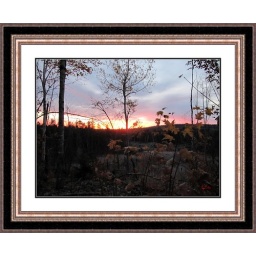
Driving in the forest in the morning in Sormany Wildcat road took this sunrise on a Beautiful morning